Jean Ivan Gouin

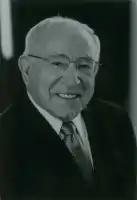

Jean Yvon (Ivan) Gouin (February 15, 1916 – November 11, 2007) was a Canadian businessman and investor. He was the founder of North American Road Ltd., which grew to be one of the largest mining, heavy construction, industrial, piling and pipeline firms in Canada.